Cyclone Oswald

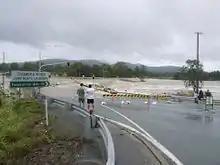
John Muntz Causeway near Oxenford, Qld flooded and closed on 28 January 2013 after heavy rains

In many affected areas the flooding would have been worse had the weather prior to the heavy rains not been so dry. In the 24 hours to 5 am on 27 January the Queensland State Emergency Service logged more than 800 requests for assistance. An exclusion zone was set up by police in Bundaberg North because damaged buildings and infrastructure posed significant safety risks. It wasn't until 2 February before limited access was granted for around 1,000 residents.